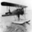
Label: airplane